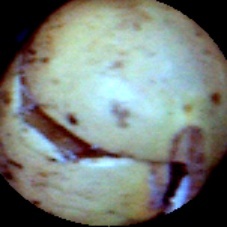
Label: Broken